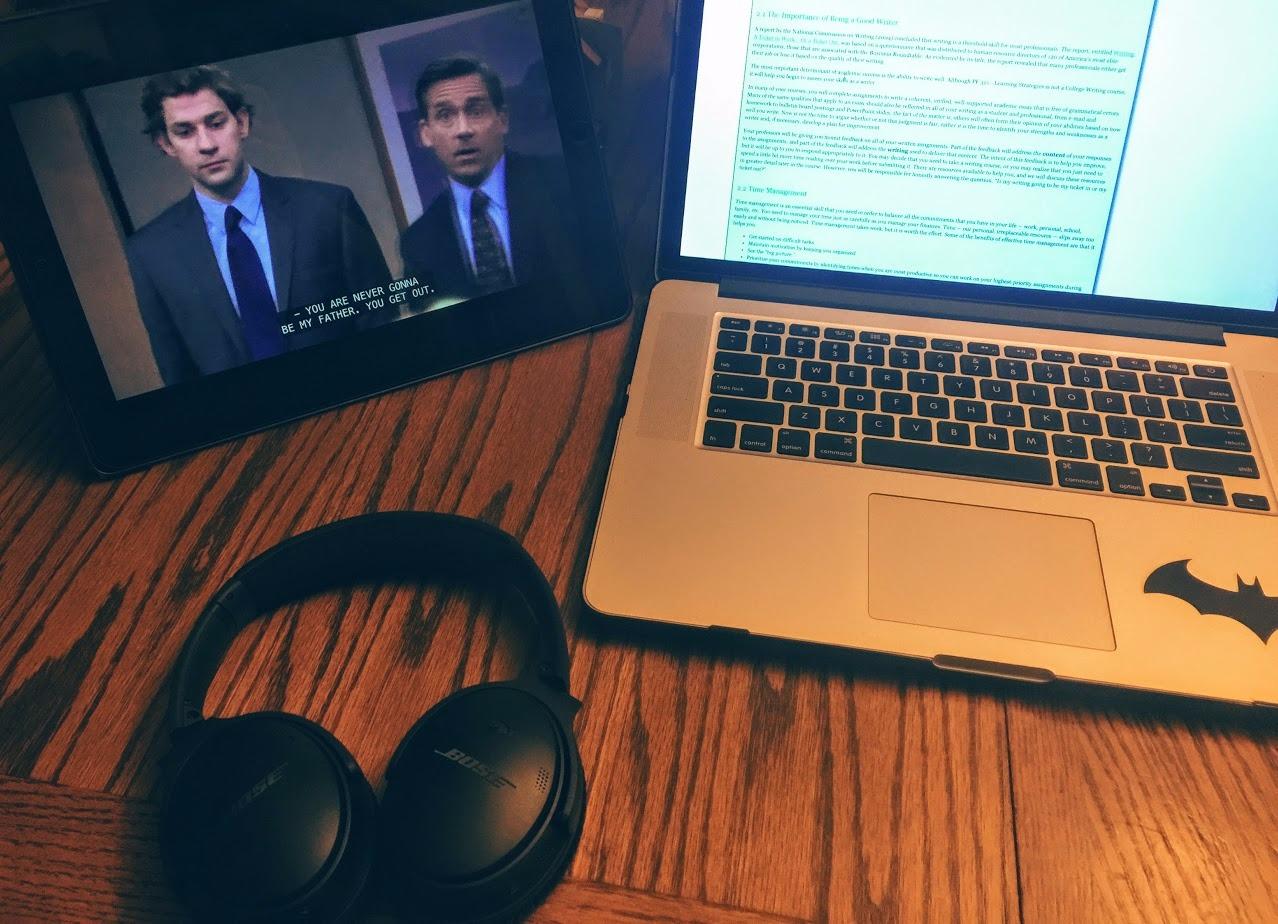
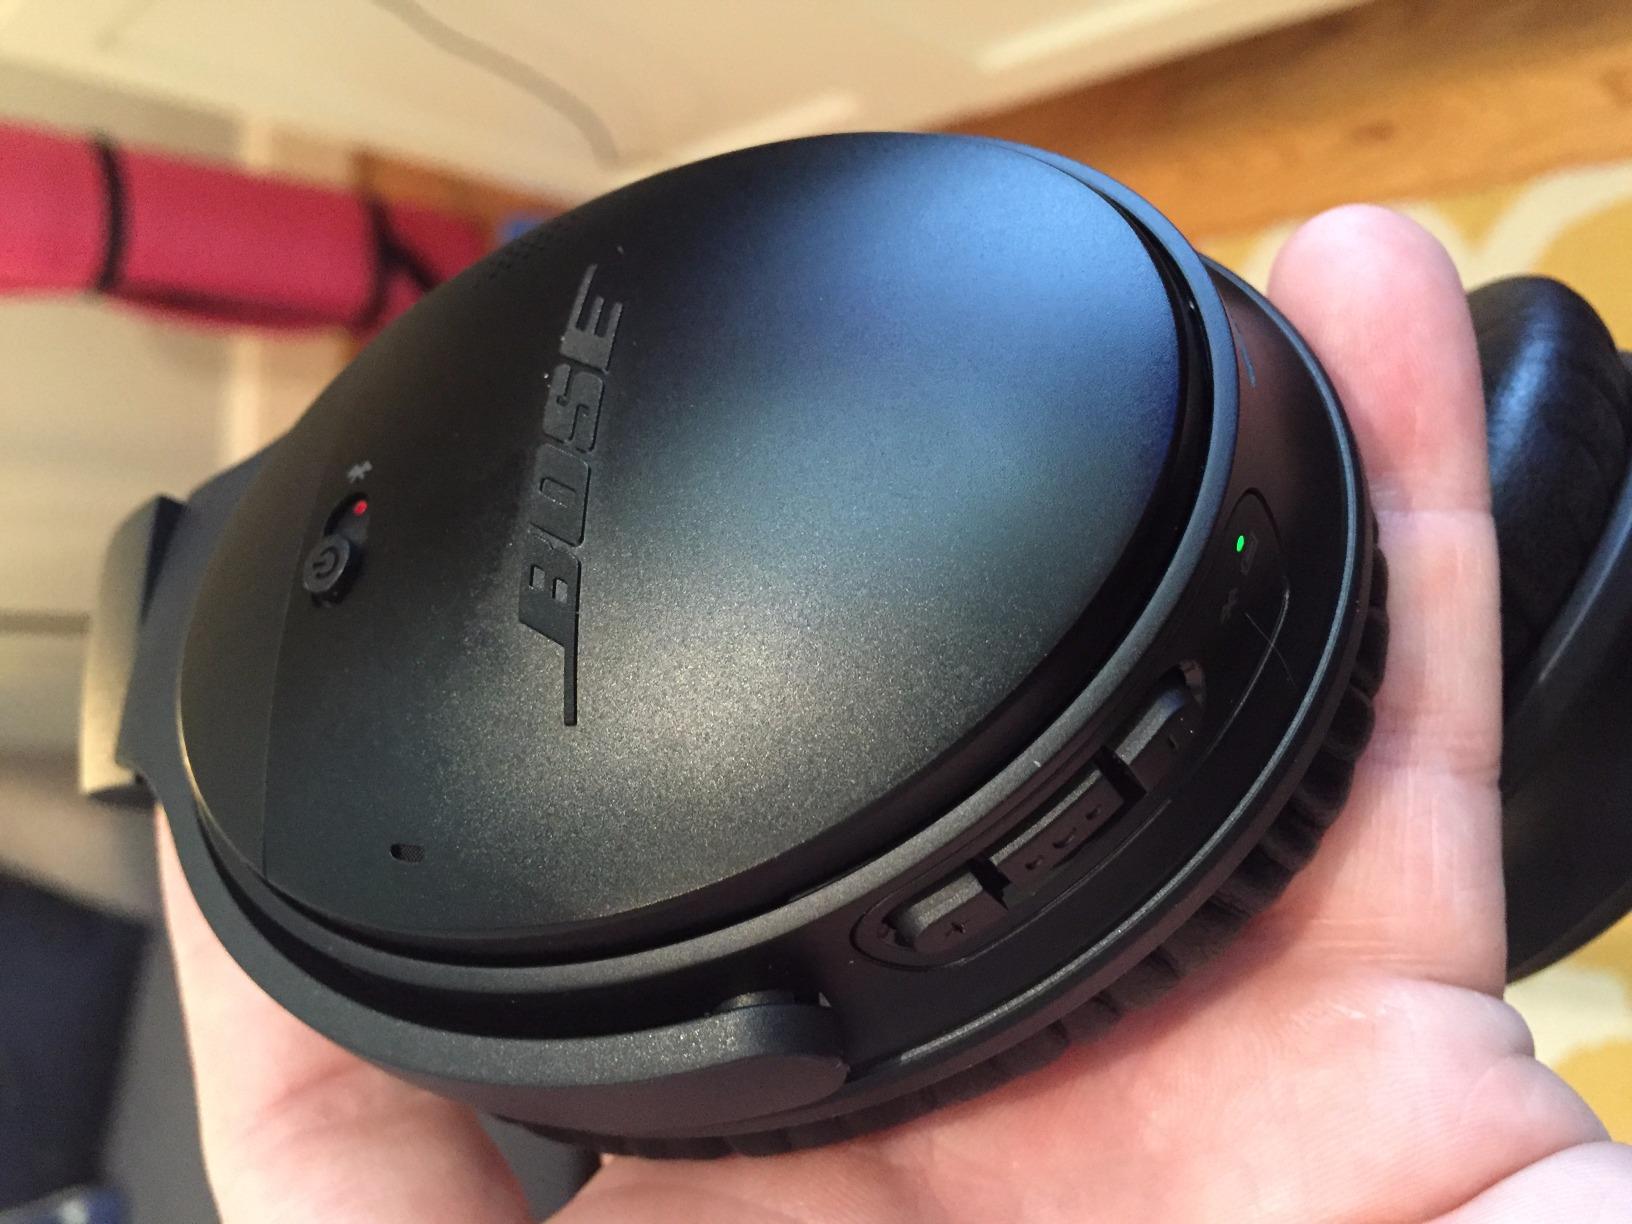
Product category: headphones
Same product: yes